SiS 6326

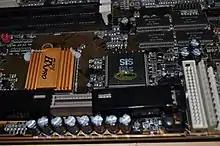
SiS 6326AGP graphics chip integrated into a Slot 1 motherboard. The 4 chips above contain the 8 MB of video memory.

There is little support for Linux aside from the drivers developed independently by Thomas Winischhofer. Since the driver does not support OpenGL, not even the Windows one provided by SiS, it only allows for 2D acceleration. There is also an experimental FrameBuffer driver developed by Sergio Costas, currently unsupported, available only for 2.4 kernels and without any kind of hardware acceleration. This driver was not ported to 2.6 because the native VesaFB driver available offered the same capabilities.